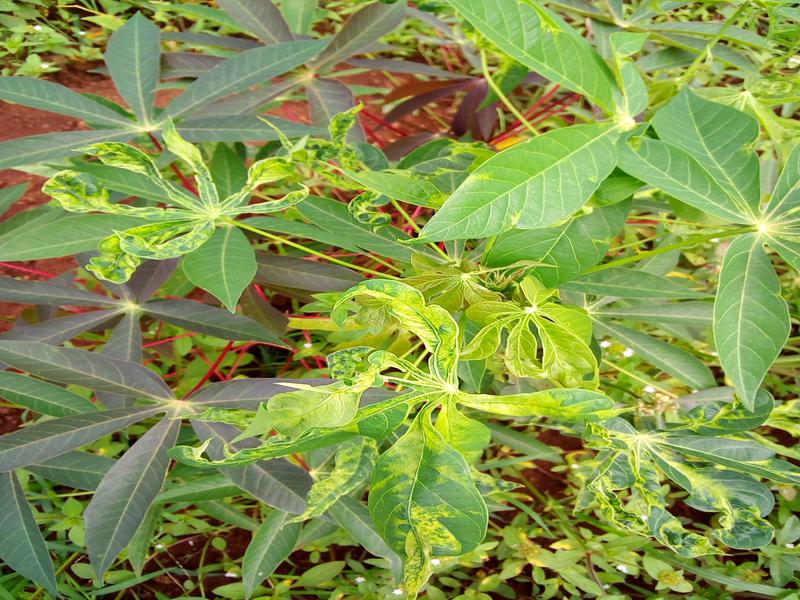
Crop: cassava
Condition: mosaic_disease